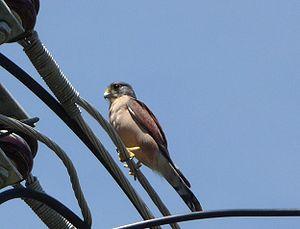
La Crécerelle des Seychelles est une espèce de rapaces diurnes appartenant à la famille des Falconidae.
Praslin, la seconde plus grande île de l'archipel des Seychelles, est située à 44 km au nord-est de Mahé dans le groupe des Iles intérieures. Administrativement, elle est divisée en deux districts : Baie Sainte-Anne et Grand' Anse selon une diagonale qui sépare l'île en deux du NW au SE et dont les principaux bourgs sont Baie Sainte-Anne, Anse Volbert et Grand' Anse. Elle compte une population de plus de 6 500 habitants.